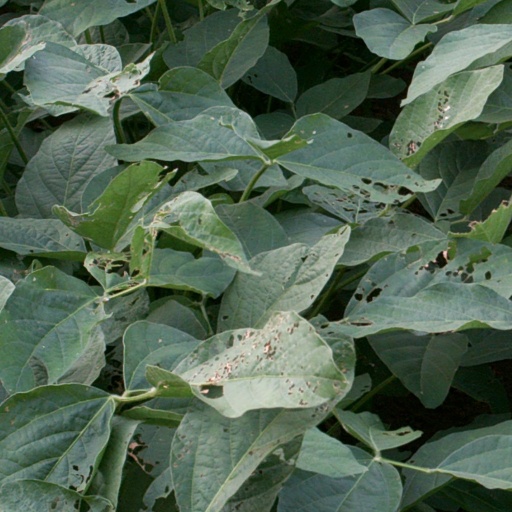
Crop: soybean